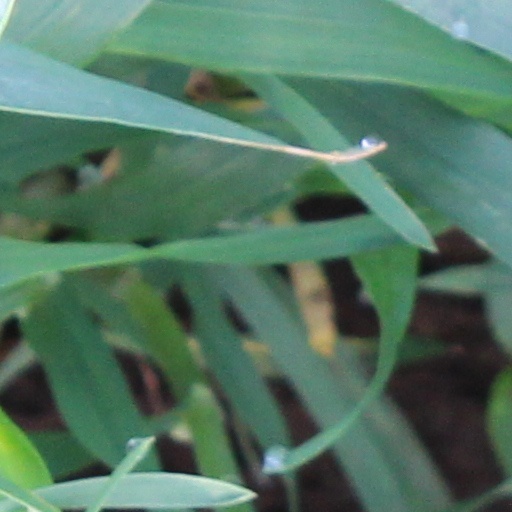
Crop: wheat